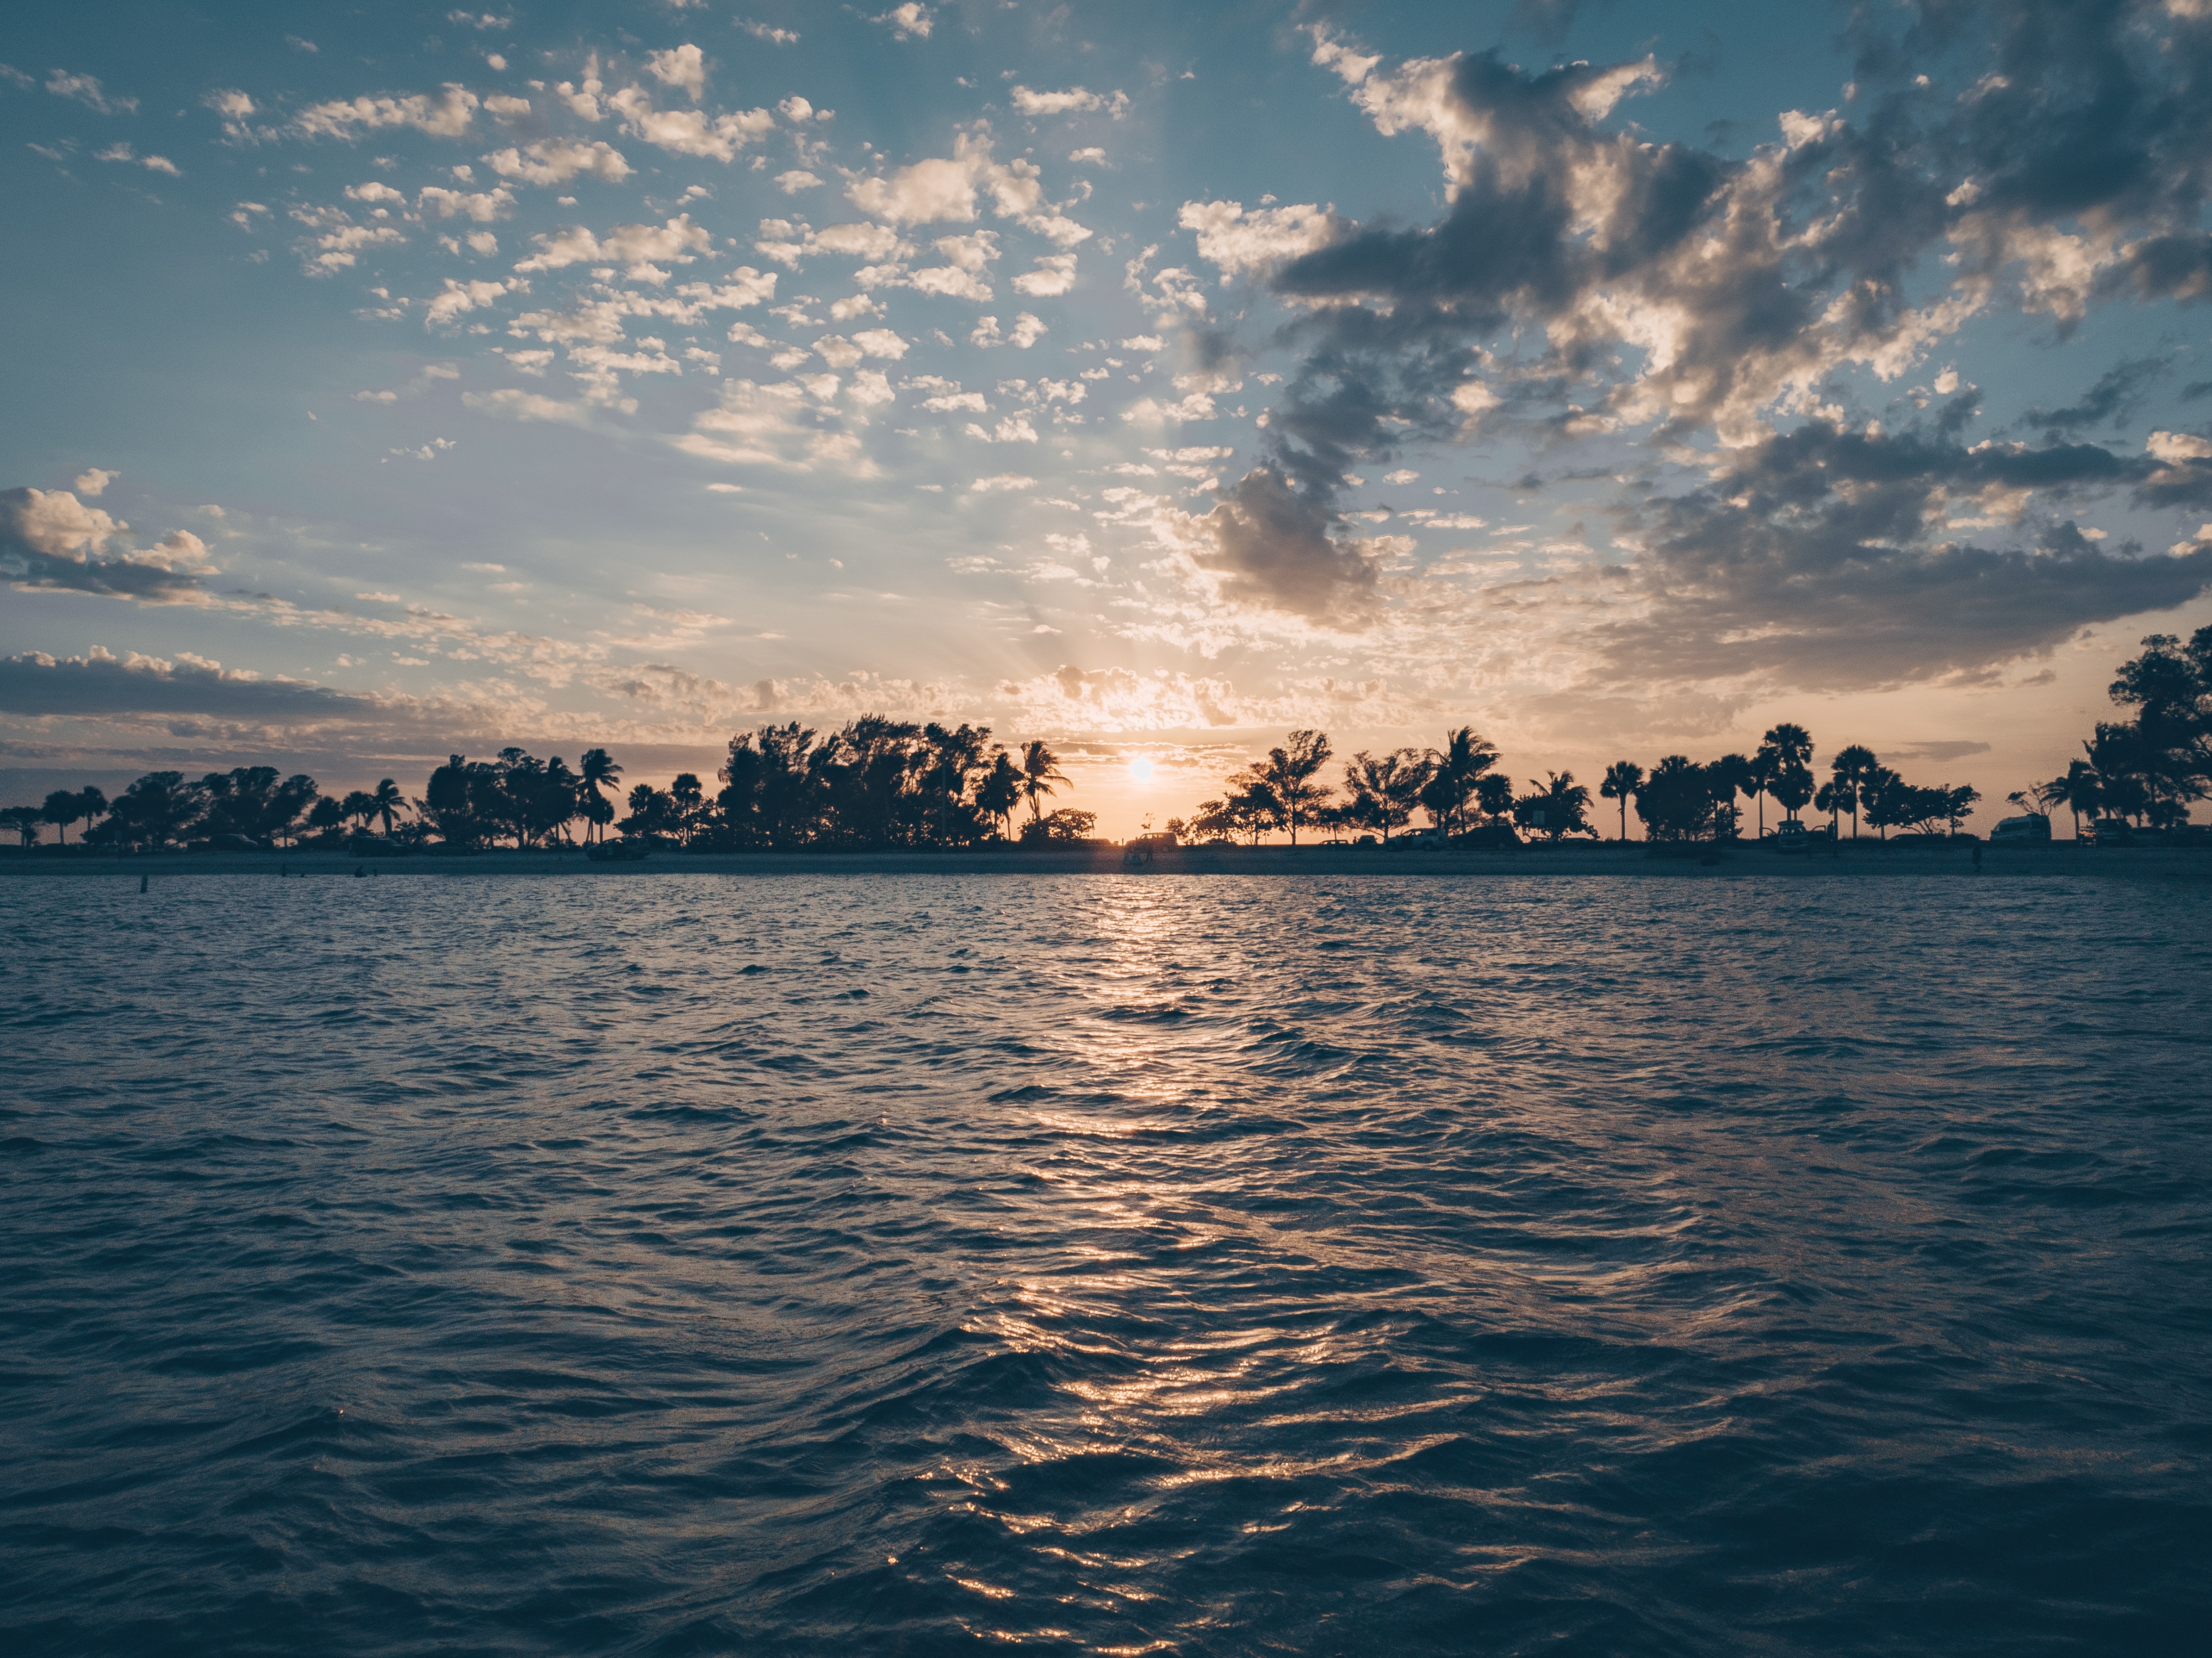
sky, horizon, body of water, water, cloud, sea, ocean, water resources, daytime, sound, morning, sunset, evening, calm, afterglow, waterway, cumulus, reflection, sunrise, sunlight, atmosphere, vacation, coast, wave, dusk, meteorological phenomenon, city, wind wave, boat, mountain, river, channel, vehicle, dawn, world, coastal and oceanic landforms, tourism, lake, tropics, caribbean, watercraft, bay